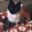
Label: cat